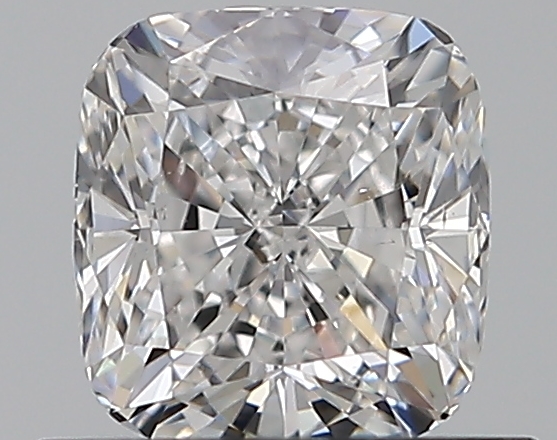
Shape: cushion
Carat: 0.7
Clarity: VS2
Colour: D
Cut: EX
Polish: EX
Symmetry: VG
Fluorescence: N
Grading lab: GIA
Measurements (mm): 5.17 x 4.84 x 3.33